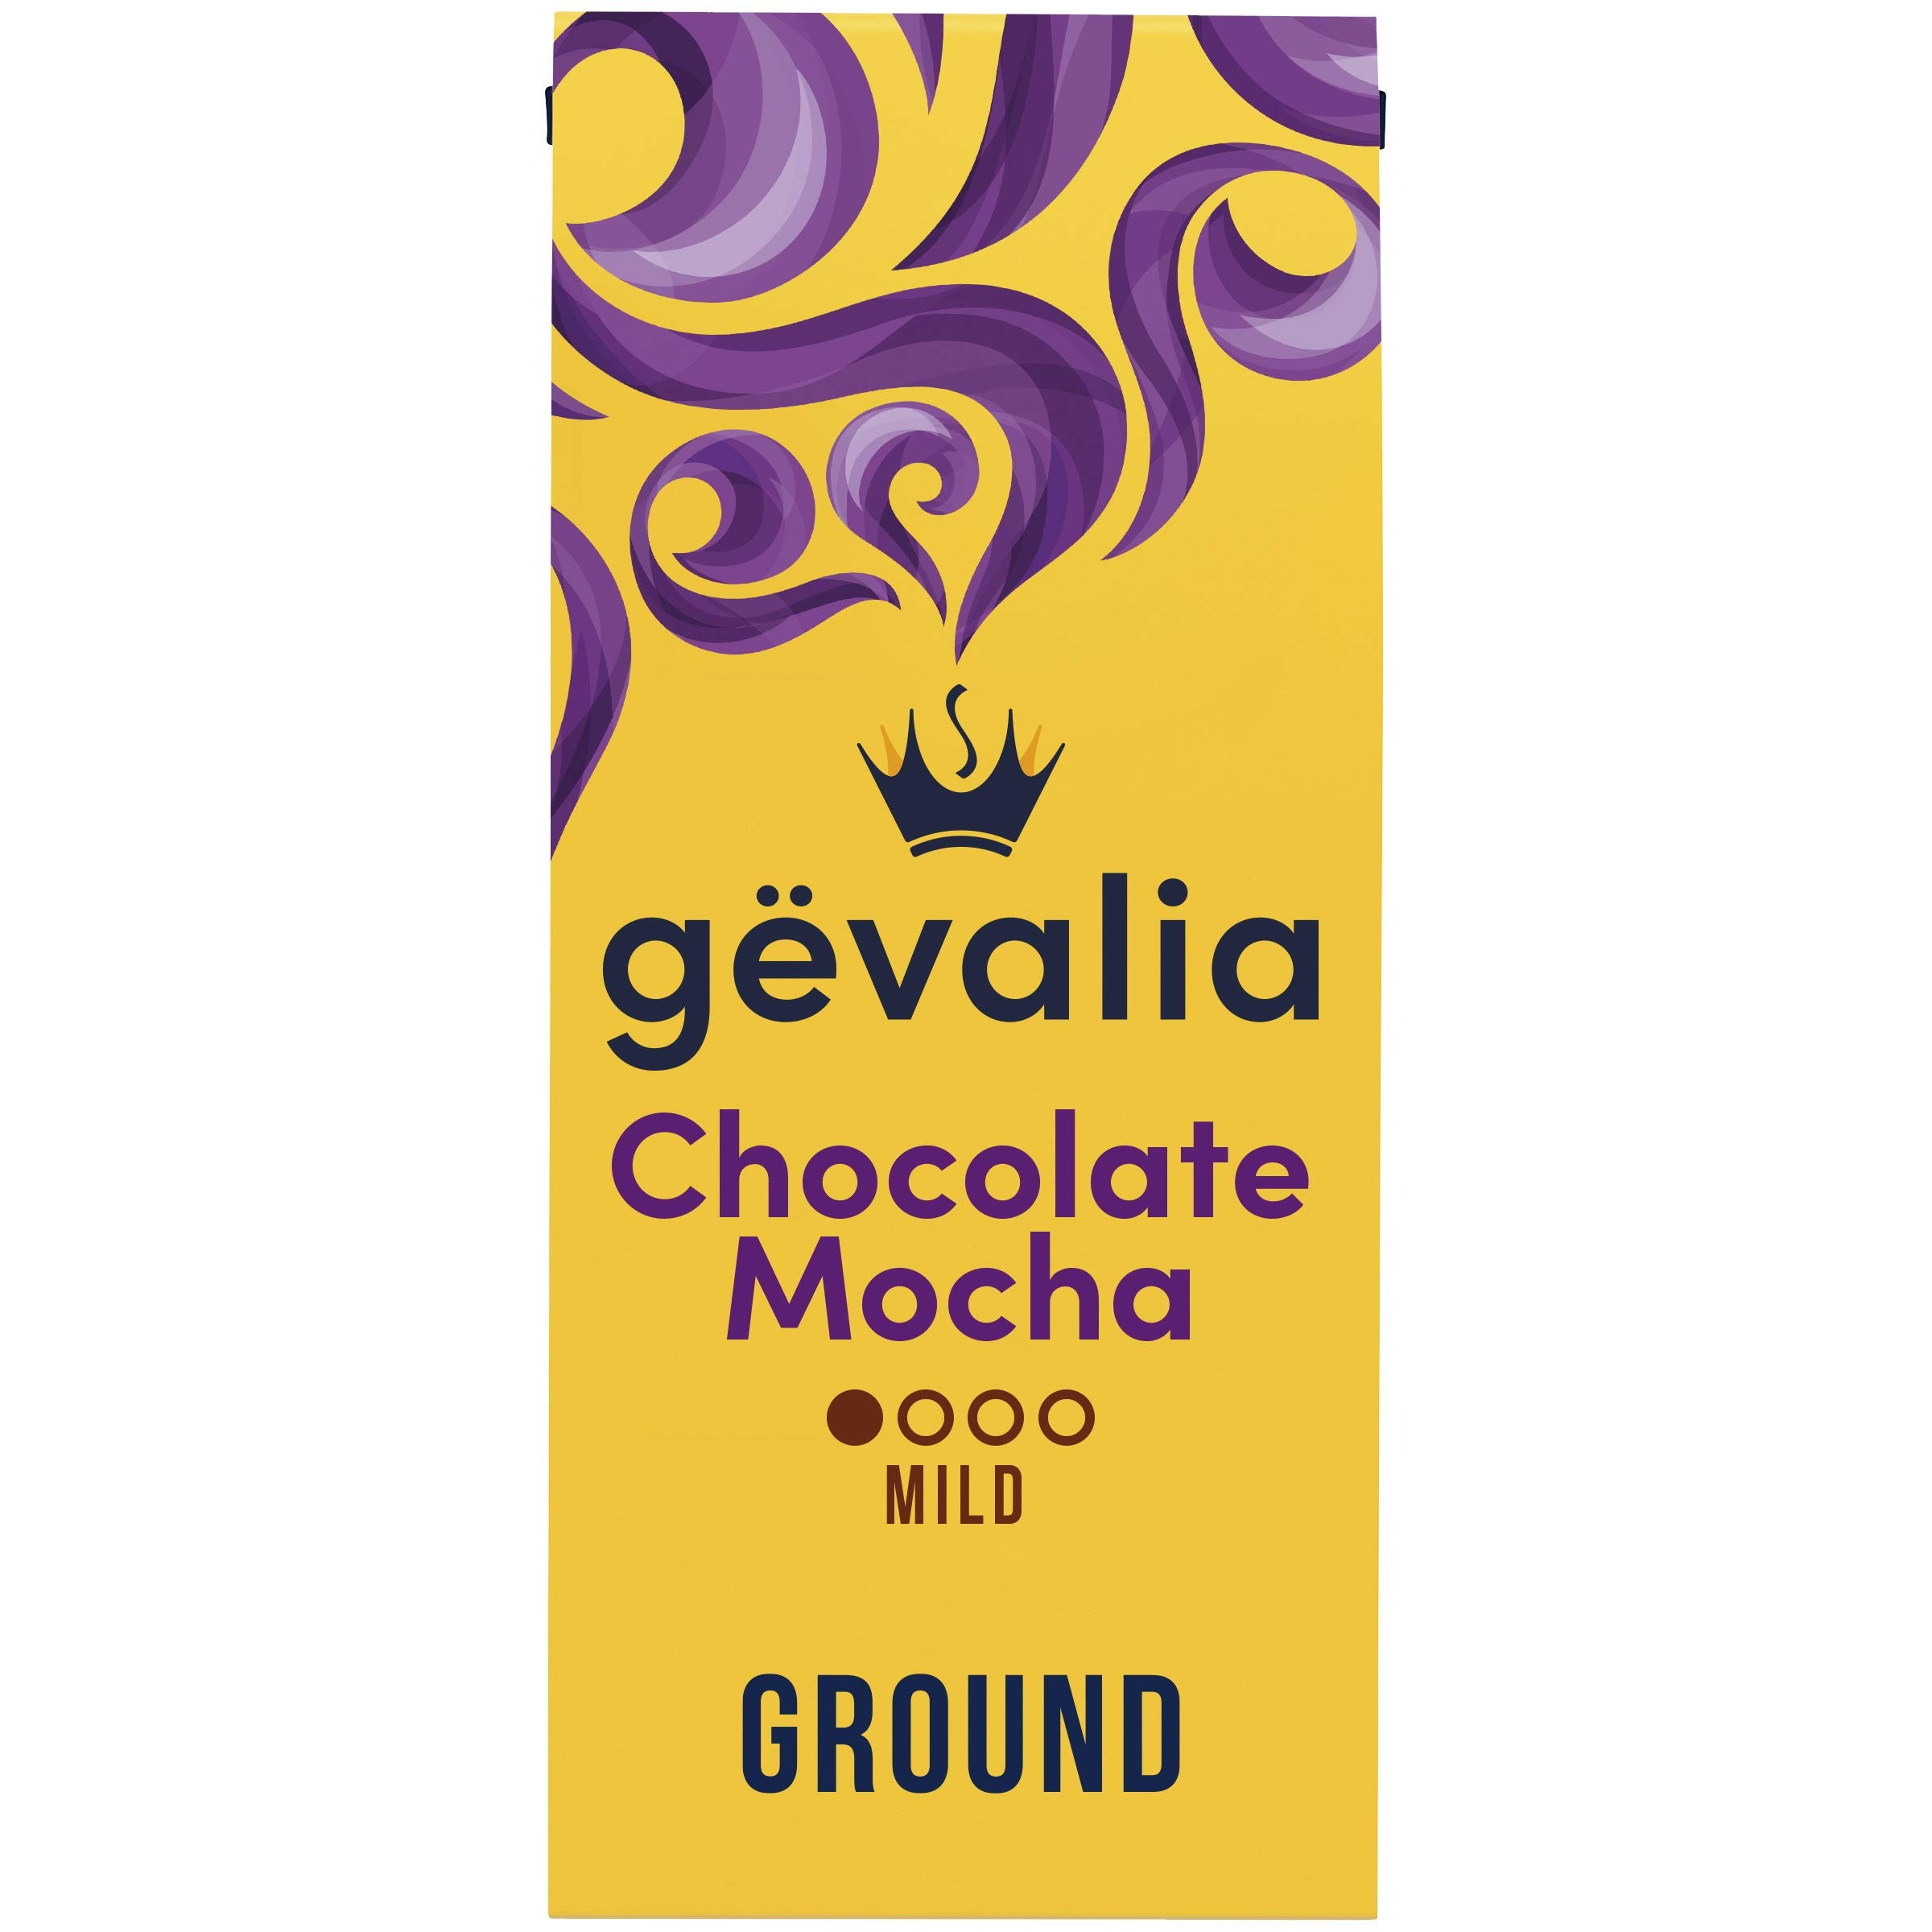
Item Name: Gevalia Chocolate Mocha Mild Roast Ground Coffee (12 oz Bag)
Bullet Point 1: GEVALIA GROUND COFFEE: One 12 oz bag of Gevalia Chocolate Mocha Flavored Ground Coffee
Bullet Point 2: CHOCOLATE MOCHA: Gevalia Chocolate Mocha Flavored Ground Coffee provides the perfect care for the perfect cup
Bullet Point 3: MILD ROAST COFFEE: Our chocolate mocha flavored mild roast ground coffee releases an aroma to fill your home
Bullet Point 4: VELVETY, SMOOTH & INDULGENT: A treat to the senses, Gevalia Chocolate Mocha Flavored Ground Coffee is a smooth, velvety blend made with a rich mocha flavor
Bullet Point 5: OUR BEANS: Each bag is crafted from Arabica coffee beans sourced from around the world
Bullet Point 6: COFFEE THE SWEDISH WAY: All of our ground coffee bags use slow roasted, snap cooled beans to lock in flavor and aroma
Bullet Point 7: KOSHER COFFEE: Every bag of light roast ground coffee is great for those keeping Kosher
Bullet Point 8: COMPATIBILITY: Gevalia ground coffee is compatible with all coffee makers
Bullet Point 9: LOCK IN FRESH FLAVOR: Resealable bag of ground coffee with fresh lock tin tie retains flavor and aroma
Bullet Point 10: Resealable bag of ground coffee with fresh lock tin tie retains flavor and aroma
Bullet Point 11: Gevalia Chocolate Mocha Flavored Ground Coffee is a smooth, velvety blend made with a rich mocha flavor, this well-balanced mild roast is a treat to the senses
Value: 12.0
Unit: Ounce

Price: 16.065